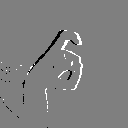
ASL letter: x